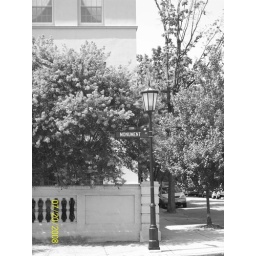
i believe one of the most eye catching roads in richmond is monument avenue.